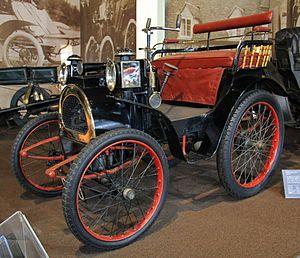
Jean Henri-Labourdette est un carrossier designer automobile français de renom, en activité de 1858 à 1939.